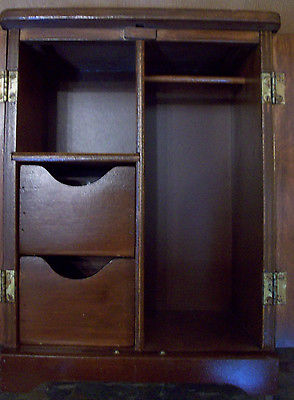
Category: cabinet